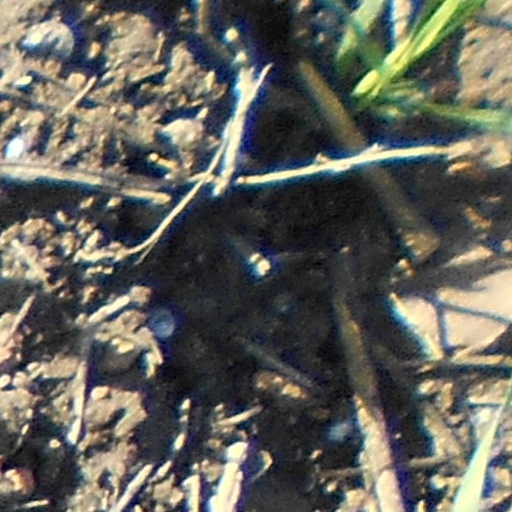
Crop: wheat